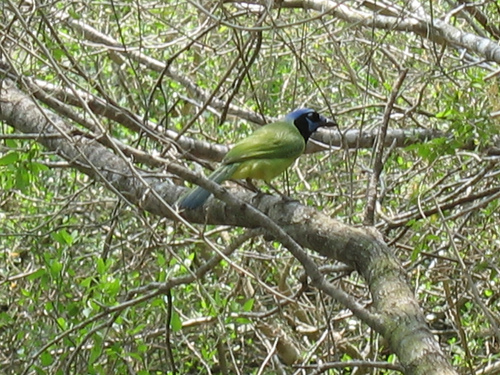
large eyed bright bird with yellow and blue as the main colors and black as an accenta colorful small bird with a light green body, grey tail feathers, a blue nape, and a black face and neck.
the bird has a green side and abdomen with a blue crown and green retrices.
a medium-sized bird with a blue crown, black face, green-yellow body, and dark tail.
the head of the bird is baby blue while the face is black. additionally, the body of the bird looks like a color spectrum starting from the neck green, body yellow, tail blue (blended).
a yellow bird with a black crown and a short pointed beak.
this particular bird has a belly that is yellow and green
this bird has wings that are green and has a yellow belly
this particular bird has a belly that is yellow and has gray sides
this bird has a green back, a blue crown, and a black nape.
Species: Green Jay